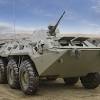
Label: BTR